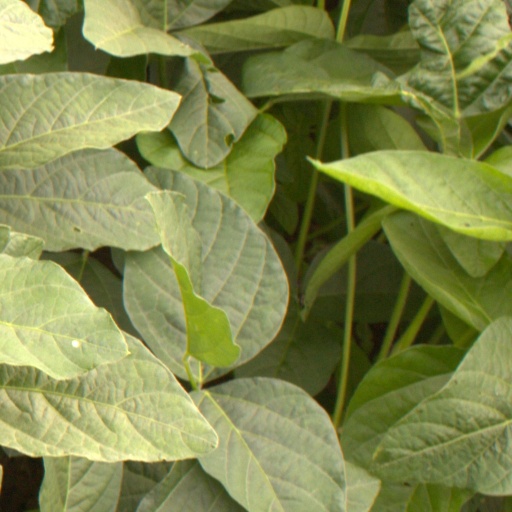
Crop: soybean